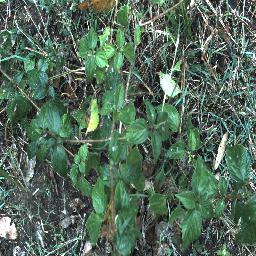
Label: lantana